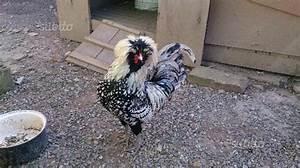
chicken